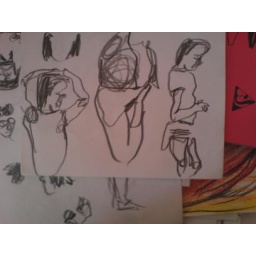
girl standing near the man selling the lotus flower things